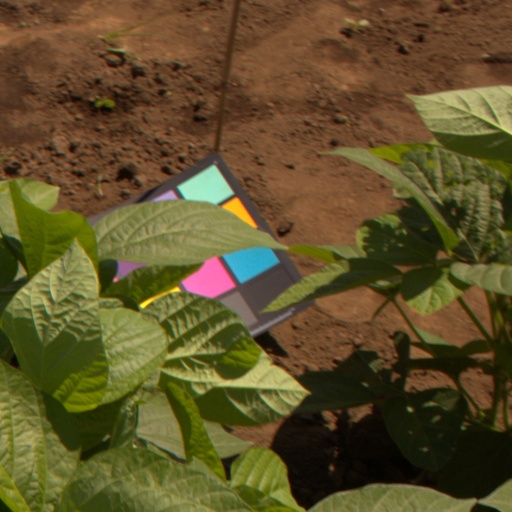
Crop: soybean